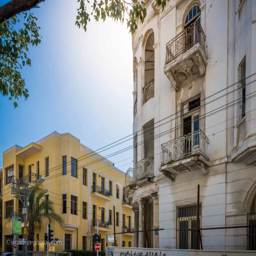
a city walks # 8 - the heart of the city